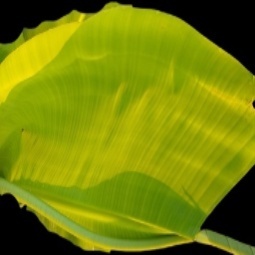
Label: Zinc